Wojciech Załuski

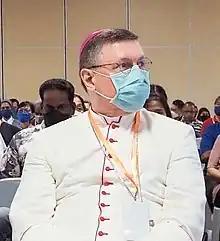
Archbishop Załuski in 2022

Wojciech Załuski (born 5 April 1960) is a Polish prelate of the Catholic Church who has worked in the diplomatic service of the Holy See since 1985. He has been an apostolic nuncio and an archbishop since 2014.